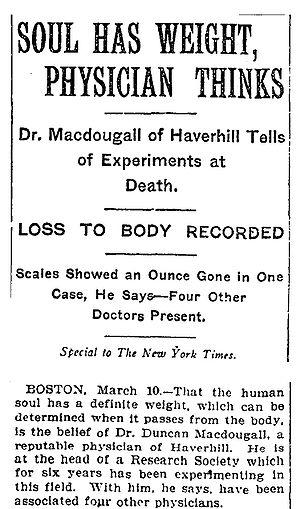
L'hypothèse de la masse de l'âme, ou théorie des 21 grammes, est émise par le médecin américain Duncan MacDougall en mars 1907. Selon cette hypothèse le corps humain aurait une âme et cette âme aurait une masse estimée à 21 grammes. Au moment de la mort, l'âme s'échapperait du corps humain, qui se retrouverait allégé de ce poids. MacDougall avance ce chiffre après avoir effectué une série de pesées sur six humains moribonds puis décédés, dont un seul montre une différence de poids de près de 21 grammes, puis sur une quinzaine de chiens, sans mettre en évidence de différence dans leur cas. Ces résultats n'ont jamais pu être confirmés et les méthodes de MacDougall ont été largement critiquées, mais l'expérience reste populaire pour appuyer la croyance en l'existence d'une âme dans le milieu des pseudo-sciences.
Duncan MacDougall était un médecin américain du début du XXᵉ siècle, qui chercha à mesurer précisément la masse supposément perdue par le corps humain au moment de la mort, en l'assimilant au poids de l'âme.